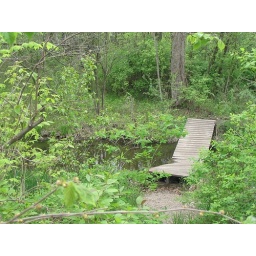
Located in Big Hill Park as part of the old railroad bed trail.